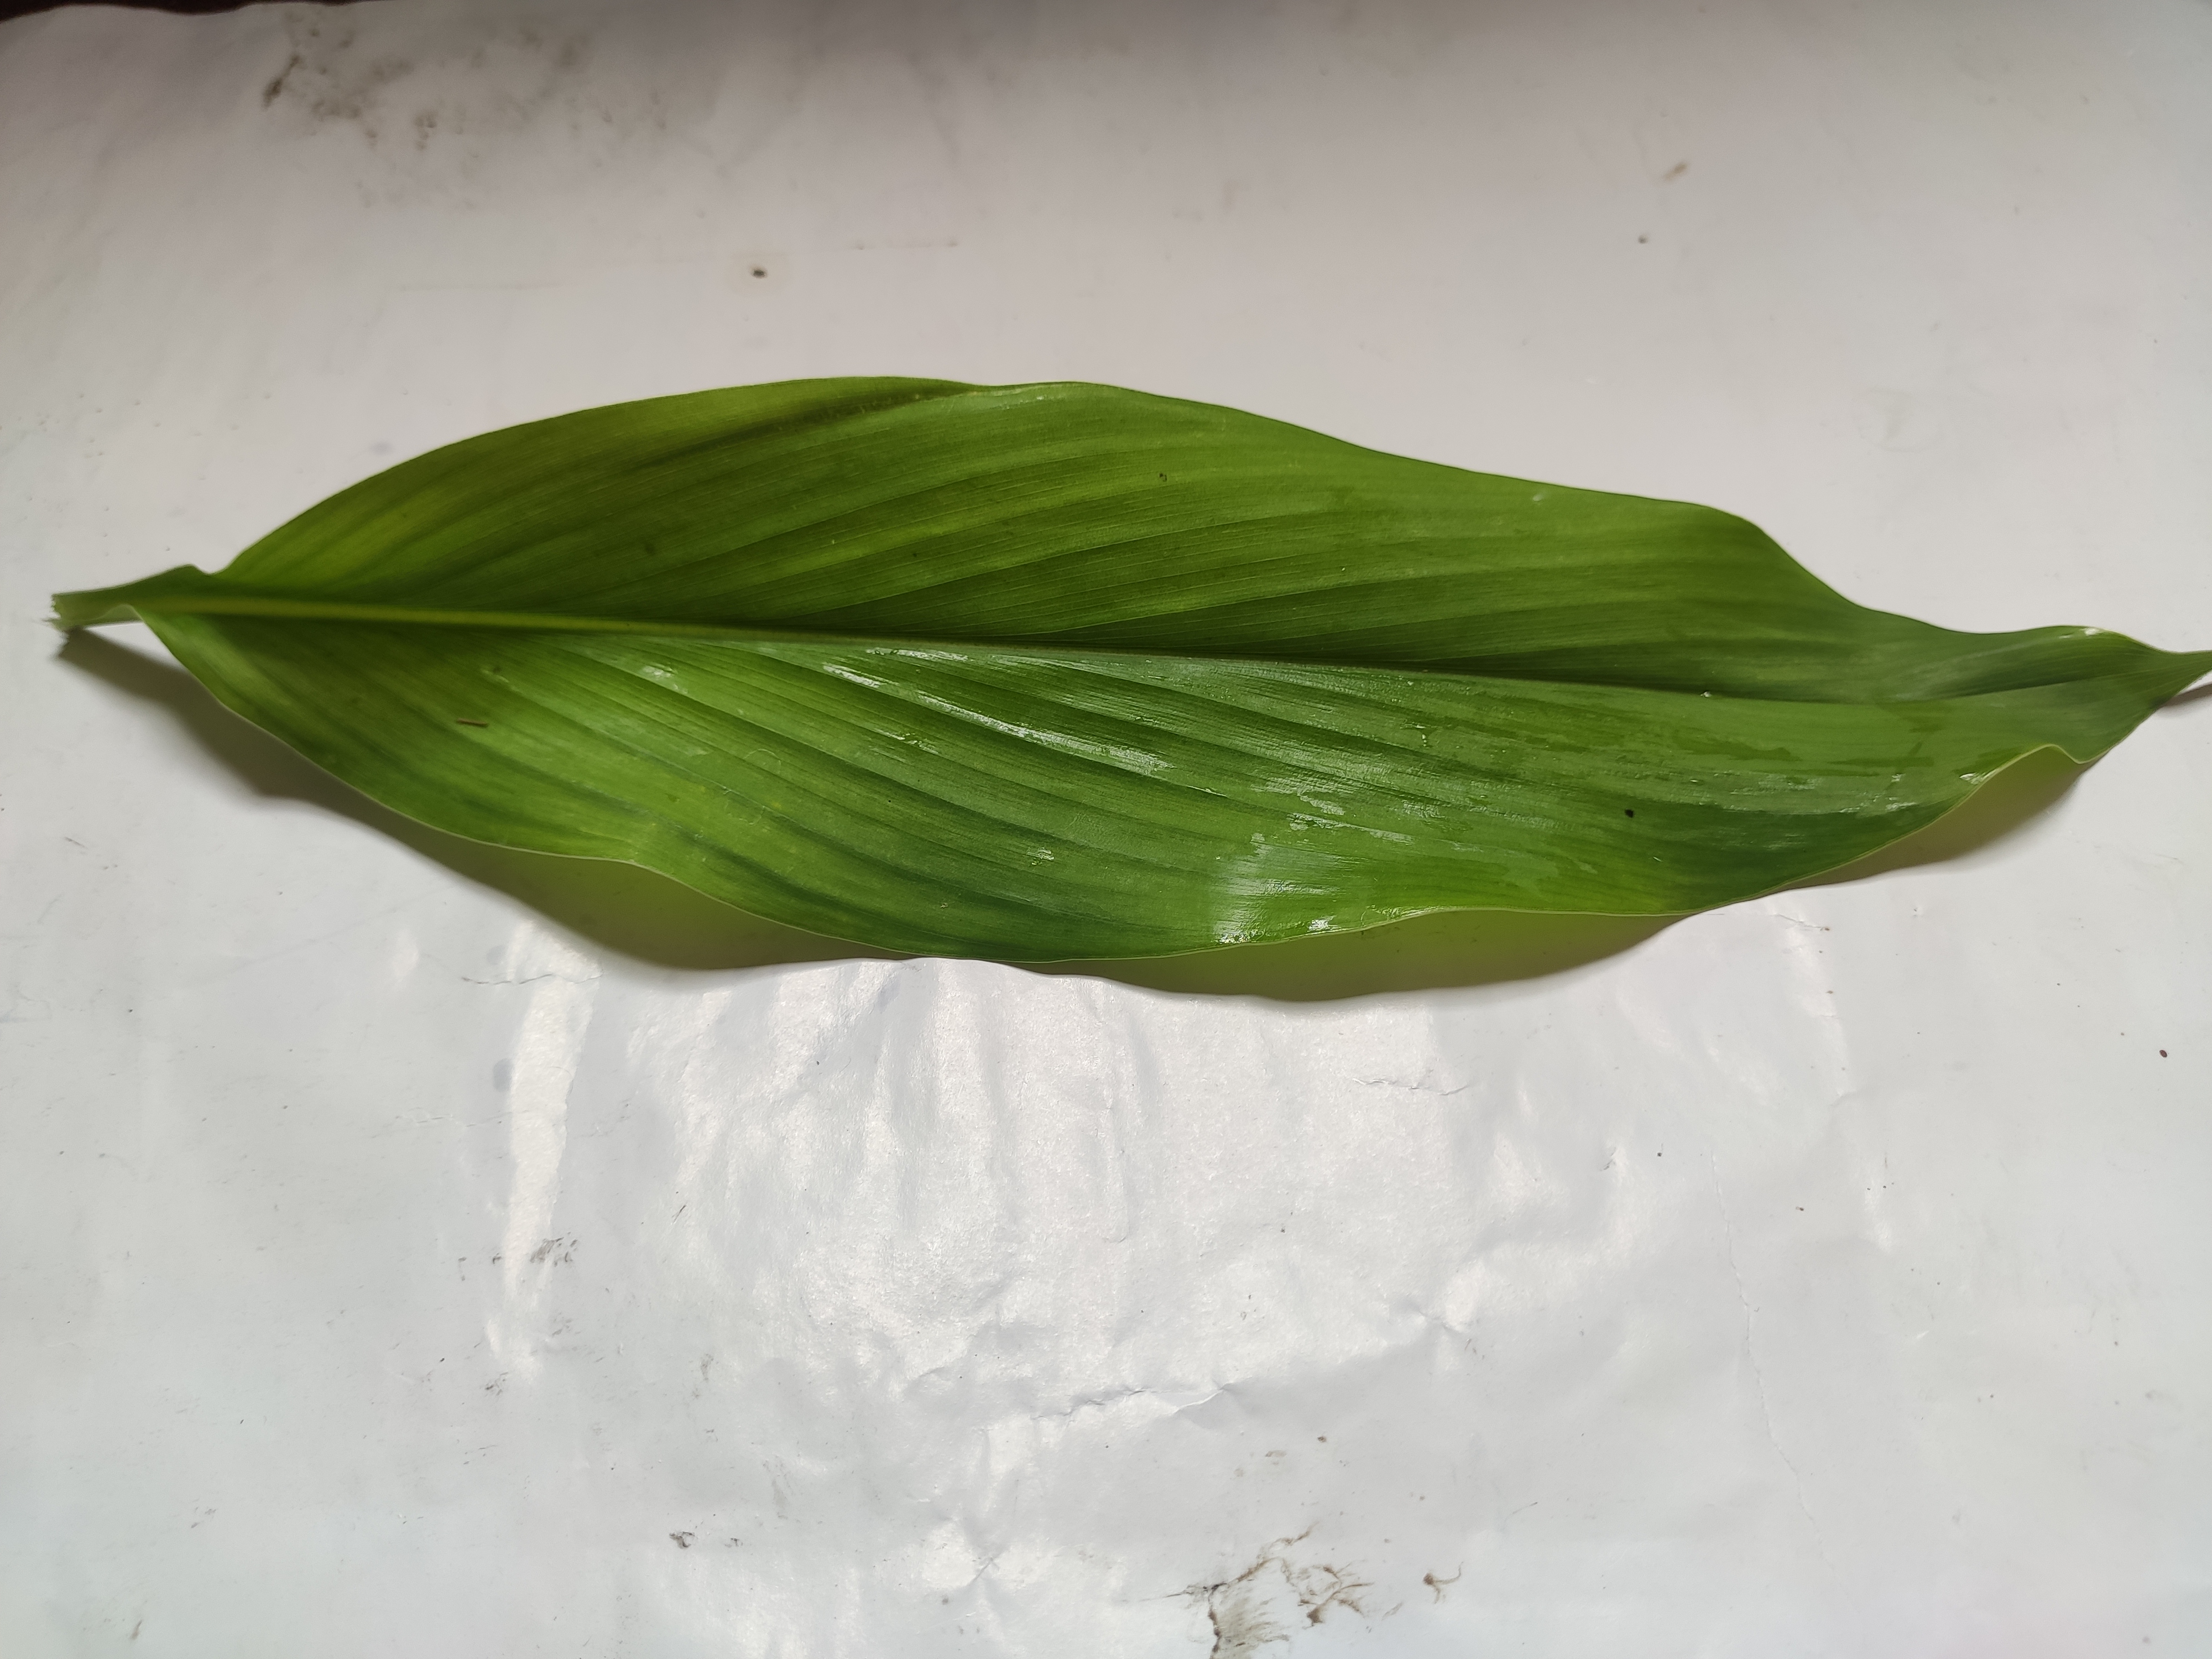
Label: Healthy_Leaf